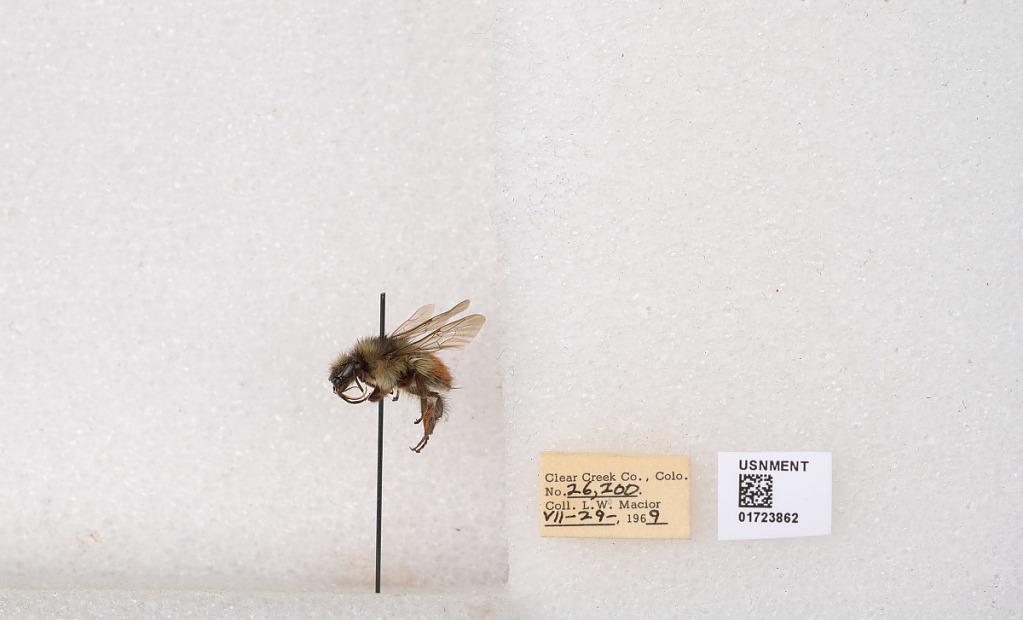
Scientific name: Bombus flavifrons Cresson
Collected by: L. Macior
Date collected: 1969-7-29
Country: United States
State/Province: Colorado
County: Clear Creek
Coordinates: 39.6891, -105.644